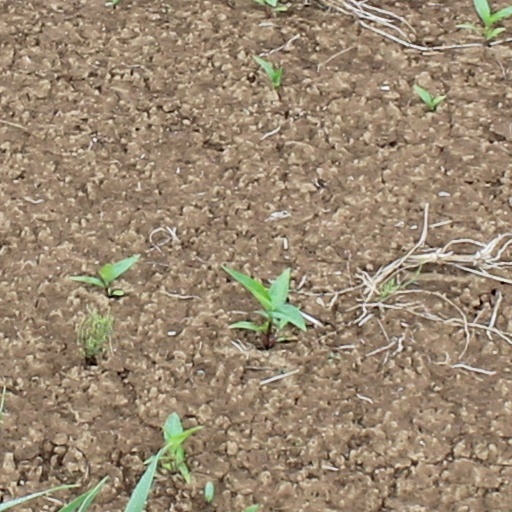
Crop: wheat